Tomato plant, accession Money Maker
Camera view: horizontal (90 deg, fisheye); turntable rotation: 180 degrees
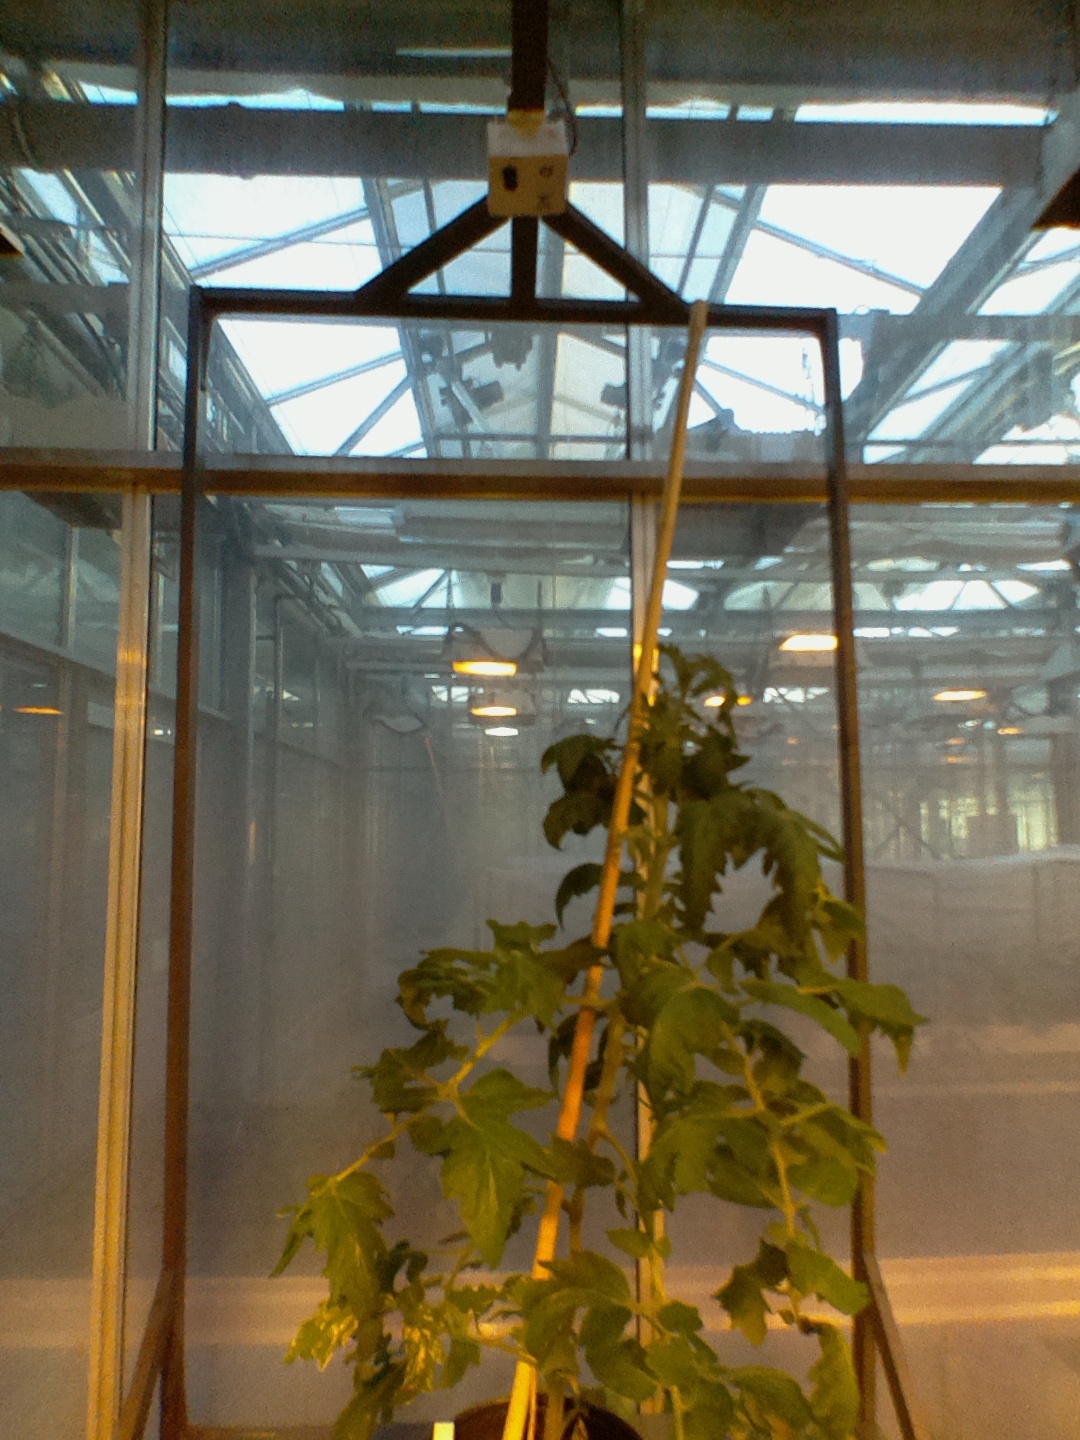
BBCH growth stage 61: 10%-20% of flowers open